Justice of the Far North

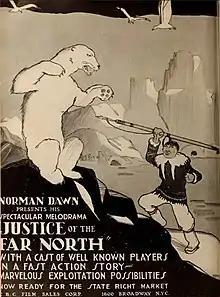

Justice of the Far North is a 1925 American silent adventure film directed by Norman Dawn and starring Arthur Jasmine, Marcia Manon and Laska Winter.